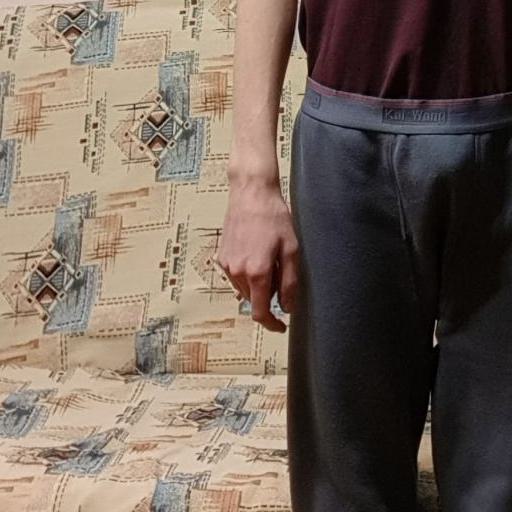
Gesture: no_gesture